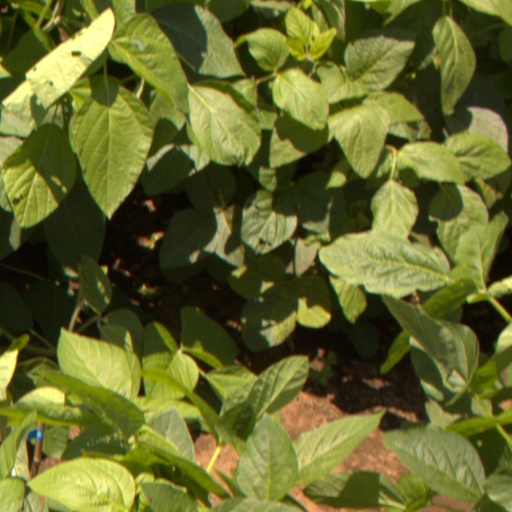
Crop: soybean